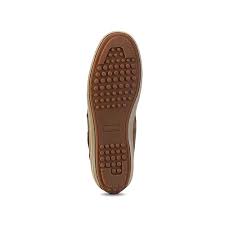
Label: Boat